Bride

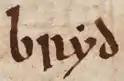
"," an Old Anglo-Saxon word

The word comes from the Old English ", a word shared with other Germanic languages. Its further origin is unknown.